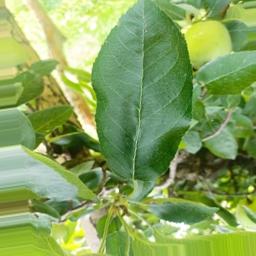
Label: Healthy